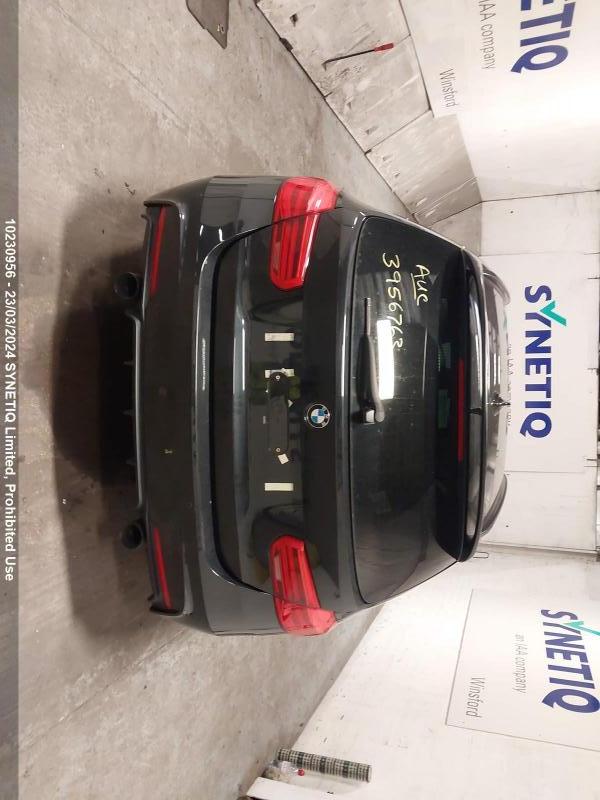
Aucun dommage détecté.
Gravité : aucun